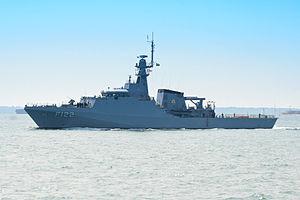
La classe River est une classe de navires de patrouille hauturier construit principalement pour la Royale Navy. Une série de neuf unités est prévues pour la Royal Navy; dont quatre pour un Lot 1 qui replaceront les sept unités de la classe Island et les deux unités de la classe Castle. Le HTMS Krabi est une variante dérivée de la classe River construite en Thaïlande pour la Marine Royale Thaïlandaise. Les trois unités de la classe Amazonas-catégorie corvette en service dans la Marine Brésilienne sont également une variante dérivée de la classe River.
Voici la liste des navires de la Marine militaire brésilienne en service en 2019 ou à venir.